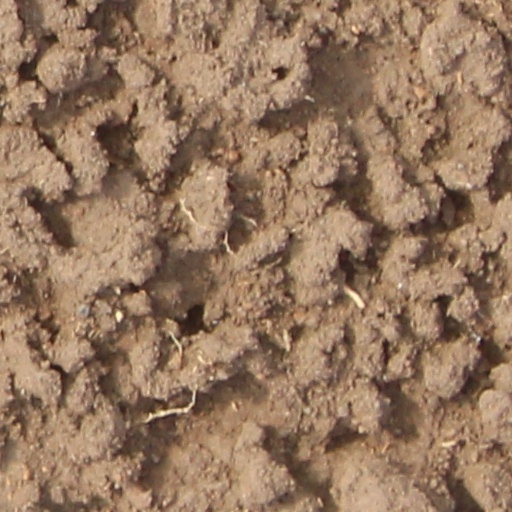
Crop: wheat